Kodak

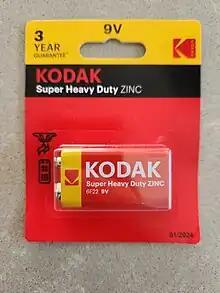
Kodak 9V battery

Kodak began another strategy shift after Antonio Pérez became CEO in 2005. While Kodak had previously done all development and manufacturing in-house, Pérez shut down factories and outsourced or eliminated manufacturing divisions. Kodak agreed to divest its digital camera manufacturing operations to Flextronics in August 2006, including assembly, production and testing. The company exited the film camera market altogether, and began to end the production of film products. In total, 13 film plants and 130 photo finishing facilities were closed, and 50,000 employees laid off between 2004 and 2007. In 2009, Kodak announced that it would cease selling Kodachrome color film, ending 74 years of production, after a dramatic decline in sales.